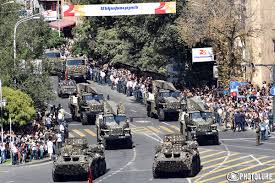
Label: Self Propelled Artillery